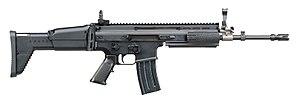
SCAR-L standard chambré en 5,56 OTAN
La FN Herstal, connue sous le nom de Fabrique Nationale ou simplement FN, est une fabrique d'armes belge établie à Herstal, près de Liège en Belgique. La FN Herstal fait partie du Herstal Group dont l'actionnaire unique est la Région wallonne. Le Groupe Herstal possède également les sociétés américaines Repeating Arms Company et Browning Arms Company.
L'Arme individuelle future, parfois abrégé AIF est une arme remplaçant le fusil d’assaut FAMAS au sein des unités de l'Armée de terre à partir de 2017. Elle utilise le calibre 5,56 OTAN.
L’histoire de la force terrestre belge depuis 1945 retrace l'historique de la Composante terre, appelée aussi « force terrestre », de l'armée belge depuis 1945 et la fin de la Seconde Guerre mondiale.